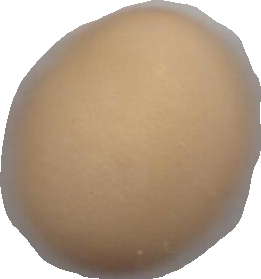
Variety: Dega